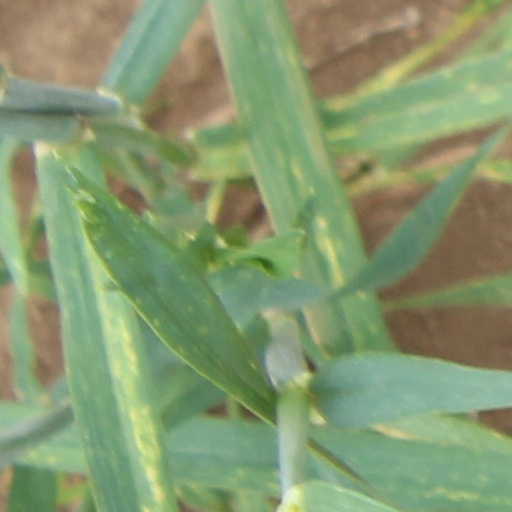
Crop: wheat